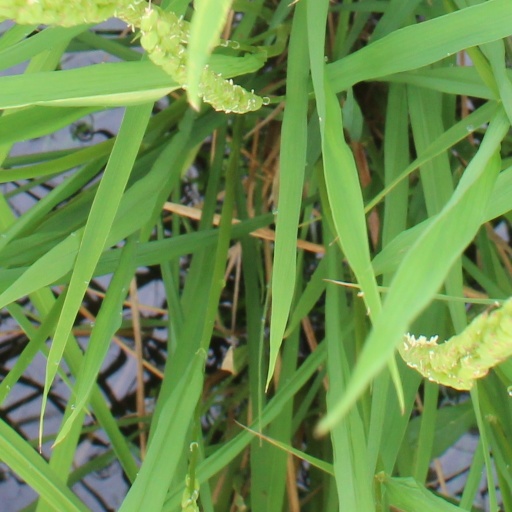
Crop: rice